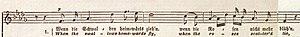
Franz Wilhelm Abt est un compositeur allemand, né à Eilenbourg le 22 décembre 1819 et mort à Wiesbaden le 31 mars 1885.